Hurricane Cleo

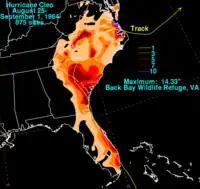
Cleo's rainfall in the United States

The hurricane was the first to directly strike Miami since Hurricane King in the 1950 season. Cleo intensified rapidly just prior to landfall, bringing sustained winds of with gusts to to the Miami area, due to moving over water temperatures of 30 to 32 degrees Celsius and its compact size. Lightning was observed within the eyewall at the National Hurricane Center. The pressure fell to 967.6 mb (28.57 inches) in North Miami. Major damage was constrained to a wide strip from Miami to Melbourne, in the form of broken glass, interior flooding, uprooted trees, overturned aircraft, power failures, and agriculture. Cleo cut power to 620,000 homes and businesses in southeast Florida. In Miami Shores the electricity was out for five days. At least two dozen fires blazed across Miami. About a quarter of the grapefruit crop was lost within the Indian River citrus producing region. The storm surge reached between Miami and Pompano Beach. The highest rainfall total measured within Florida was at Stuart.